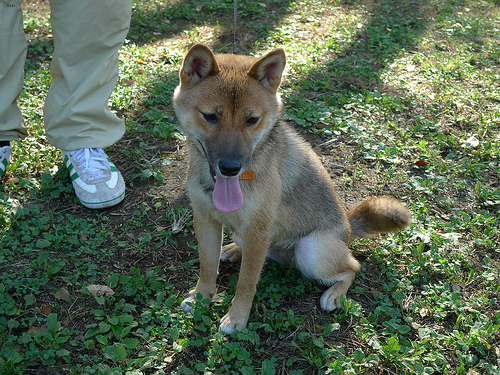
Animal: dog
Breed: shiba_inu